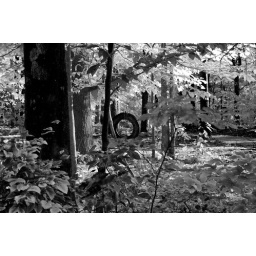
I like the effect of the black &amp;amp; white on the hidden tire swing in the trees.